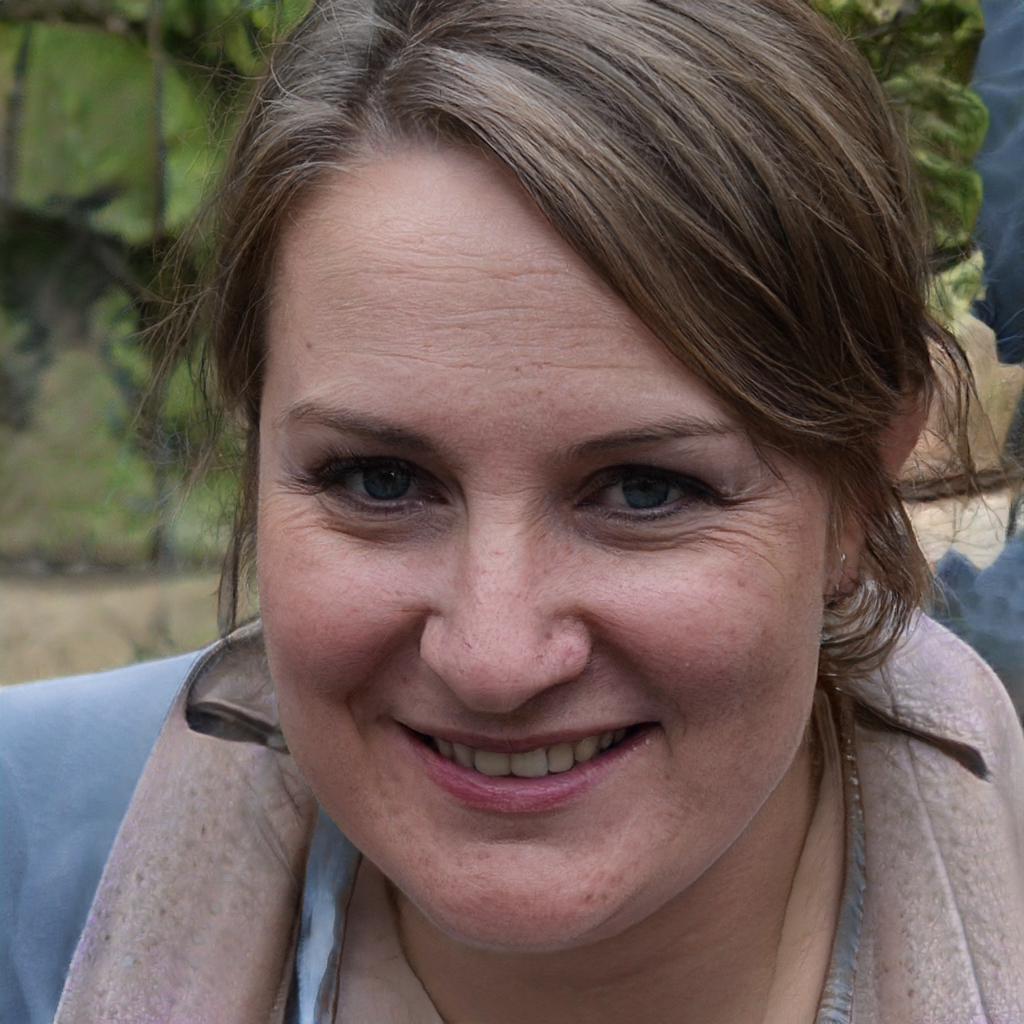
Gender: Female